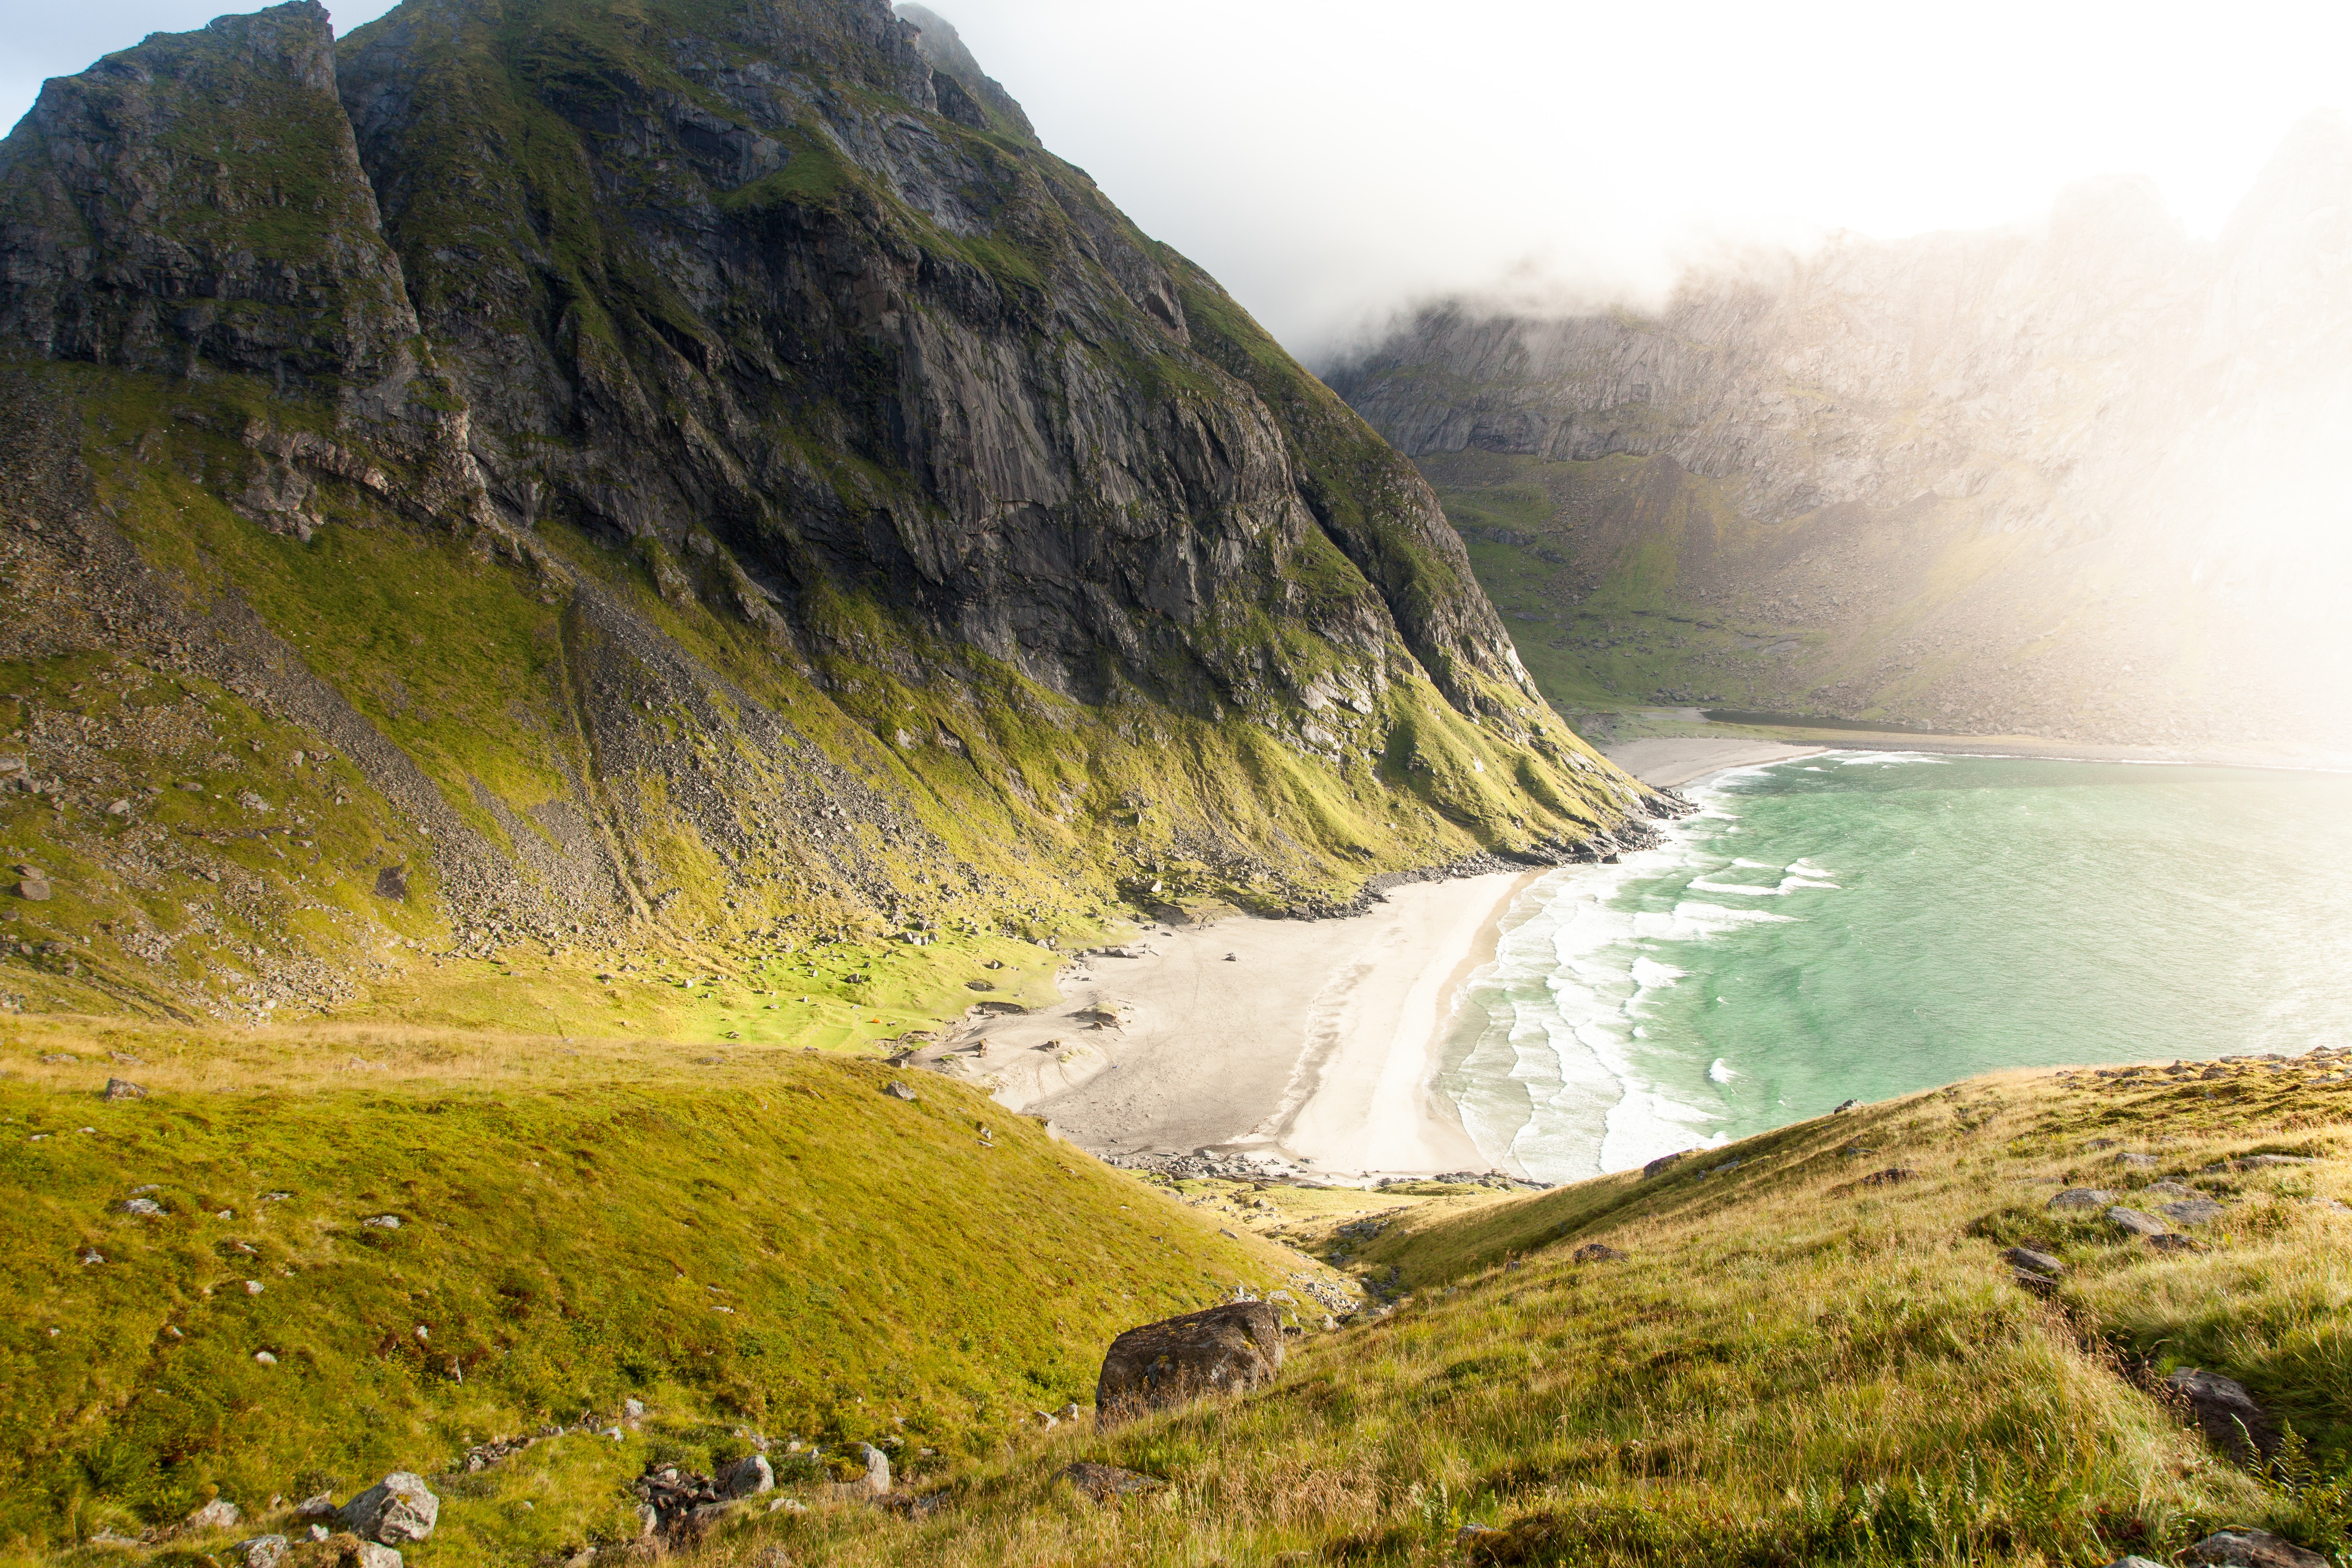
beach, landscape, sea, coast, nature, waterfall, mountain, hill, lake, river, valley, mountain range, cliff, bay, fjord, reservoir, highland, terrain, body of water, plateau, fell, loch, water feature, landform, geographical feature, atmospheric phenomenon, mountainous landforms